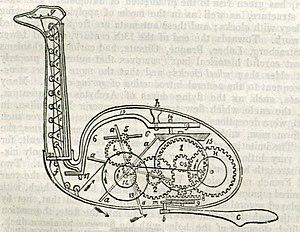
Le test du canard est un type d'inférence qui, dans sa forme la plus fréquente, s'énonce ainsi : « si ça ressemble à un canard, si ça nage comme un canard et si ça cancane comme un canard, c'est un canard. » Ce raisonnement analogique implique qu'un sujet peut être catégorisé d'après certaines de ses caractéristiques apparentes. L'expression désignant cette inférence par association de traits est d'abord employée aux États-Unis durant la guerre froide, dans le contexte du maccarthysme, et censée faciliter l'identification de sympathisants communistes supposés. Sur le plan linguistique, cette analogie s'analyse comme une imbrication de métonymies et de métaphores sur le plan cognitif, comme un prototypage. Si l'inférence semble relever plutôt de la classification populaire que de l'ornithologie savante, le développement de l'éthologie et les réflexions contemporaines sur la notion d'espèce tendent à accréditer une approche à partir des traits communs, y compris comportementaux.
Le Canard de Vaucanson, également appelé le Canard digérant, digérateur ou défécateur, est un canard automate, créé par Jacques de Vaucanson vers 1734 et présenté au public en 1739, célèbre tant pour le naturel, la complexité et la diversité de ses mouvements que pour la manière réaliste dont il simule la digestion et la défécation. Cet automate impressionne vivement le public, assoit la renommée de Vaucanson et devient un symbole du rationalisme scientifique des Lumières. Il connaît une longue exploitation, jusqu'à la fin du XIXᵉ siècle, les circonstances de sa disparition restant incertaines. Sa digestion par dissolution des aliments est généralement considérée comme étant le produit d'expédients plutôt que d'une réelle simulation du processus physiologique.